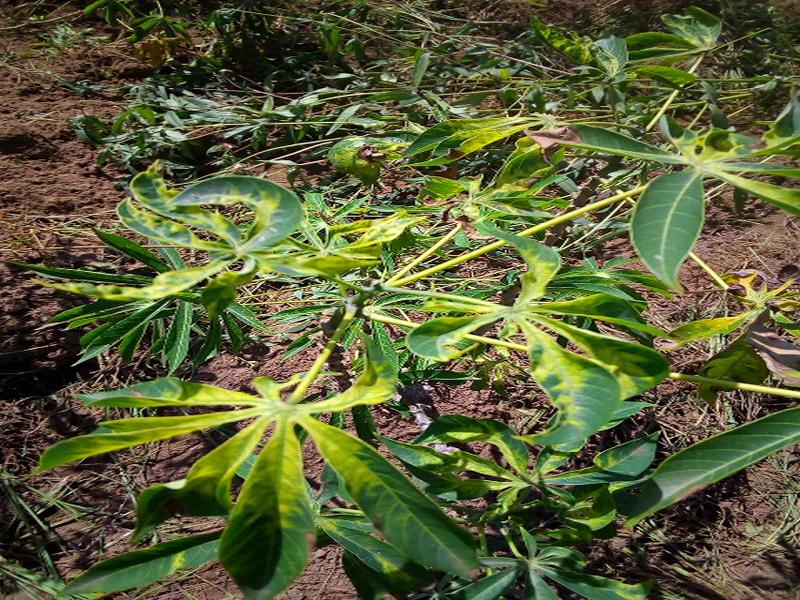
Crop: cassava
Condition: mosaic_disease